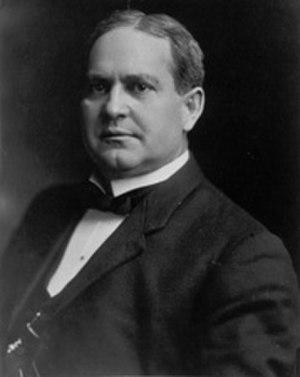
Le Nebraska est un État des États-Unis depuis le 1ᵉʳ mars 1867. Cette page dresse la liste des deux sénateurs qui représentent l'État au Congrès des États-Unis depuis de cette date.